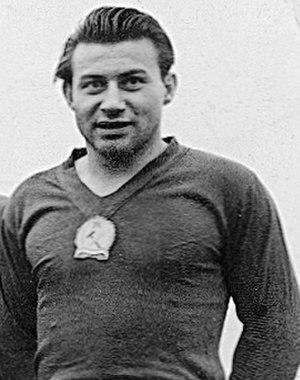
László Budai était un footballeur hongrois né le 19 juillet 1928 à Budapest, mort le 2 juillet 1983 à Budapest. Il évoluait au poste d'ailier droit au sein de l'Equipe en Or hongroise des années 50, formant avec ses coéquipiers offensifs, une des plus belles attaques de l'Histoire du football. Pour son poste d'ailier droit, il était en concurrence avec Jozsef Toth.